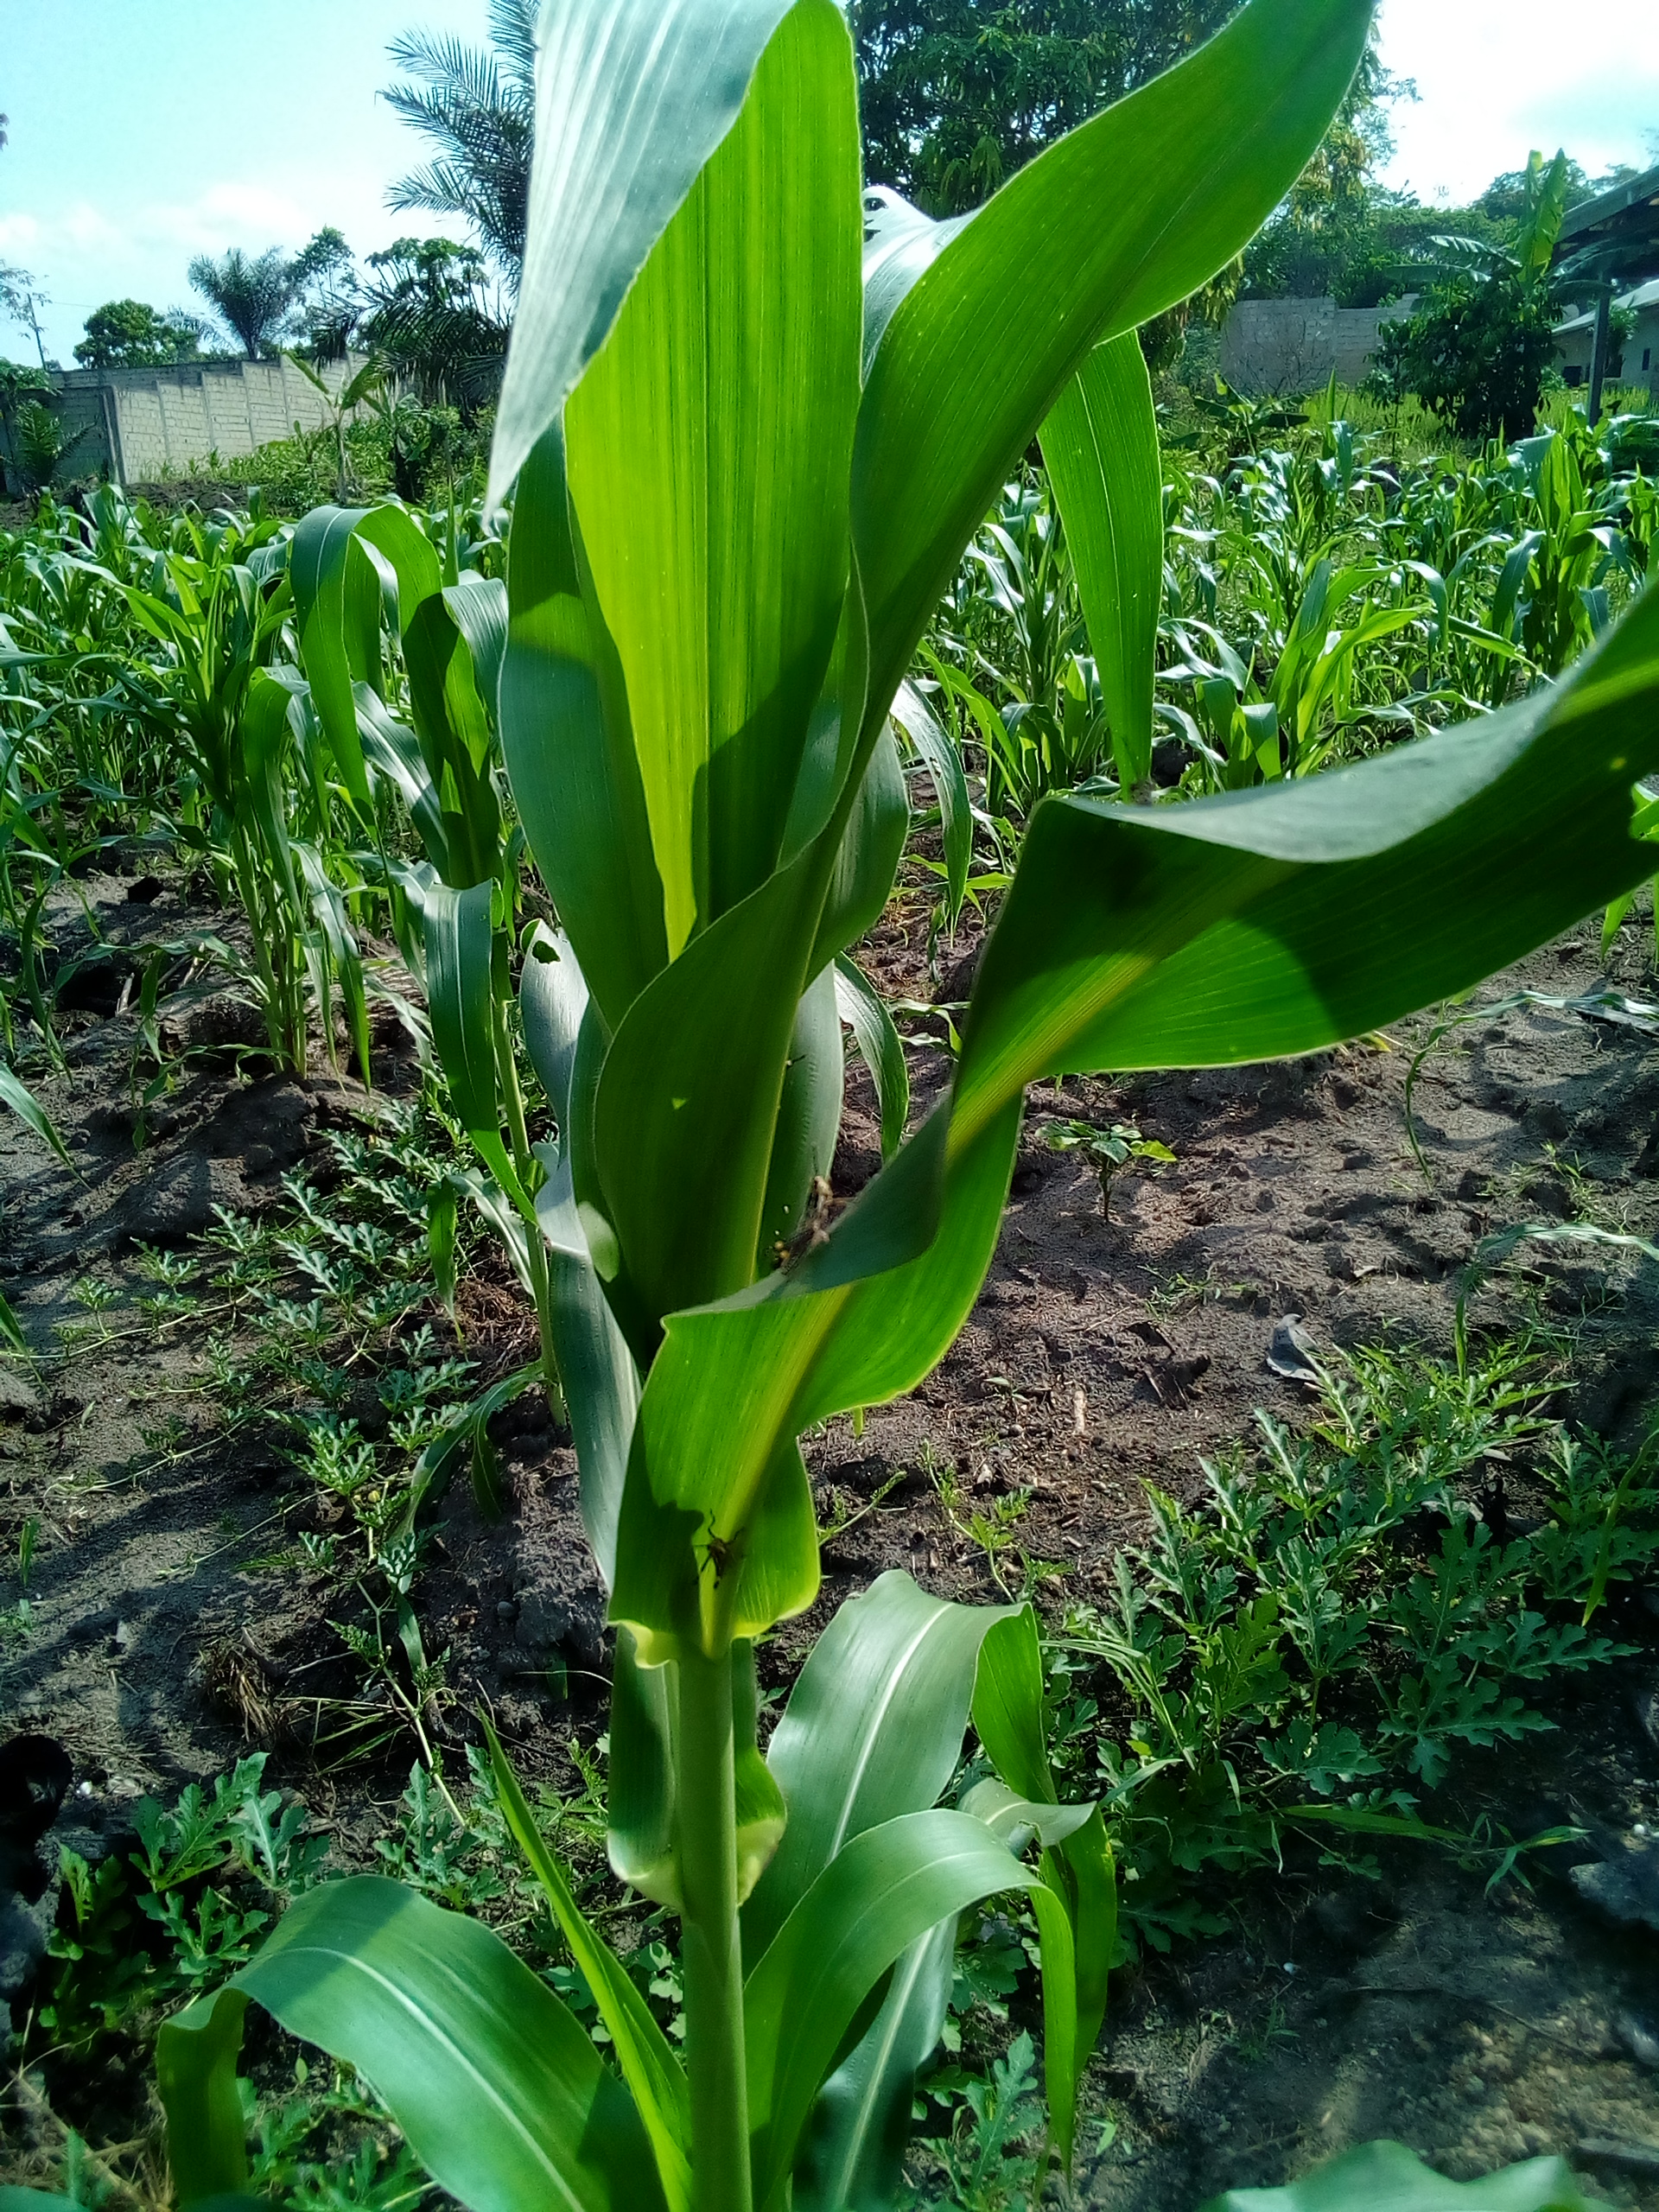
Label: healthy